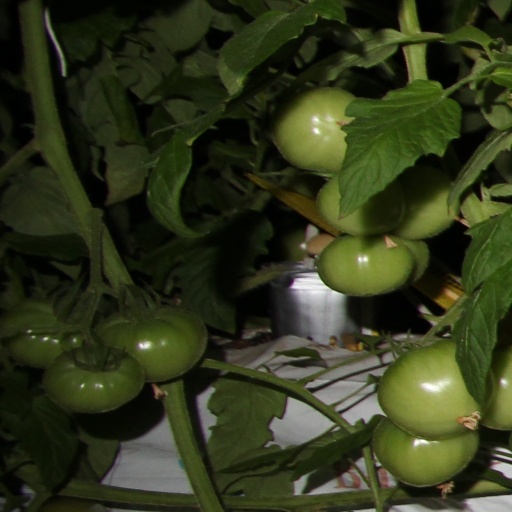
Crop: tomato